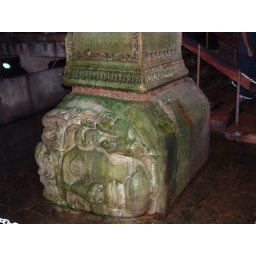
Roman (or eariler) head of Medusa, installed as a base for column in the Grand Cistern, Istanbul.